Martin Gray (writer)

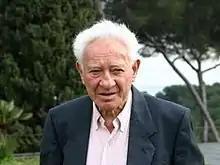

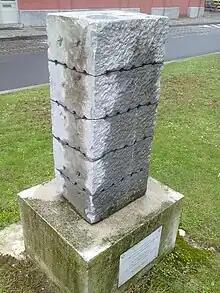
Martin Gray monument erected close to his former Brussels residence in the Uccle district

Martin Gray (born Mieczysław Grajewski; 27 April 1922 – 24 April 2016) was a Holocaust survivor who emigrated to the West, and published books in French about his experiences during World War II, in which his family was killed in Poland occupied by Germany.